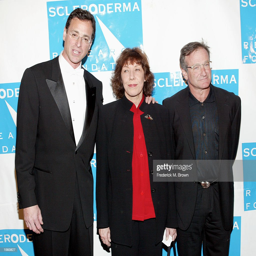
comedian , actors attend the event .